The Sins of the Father: A Romance of the South

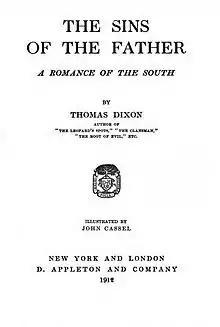
Title page of the first edition.

The Sins of the Father: A Romance of the South is a 1912 novel by Thomas Dixon Jr.